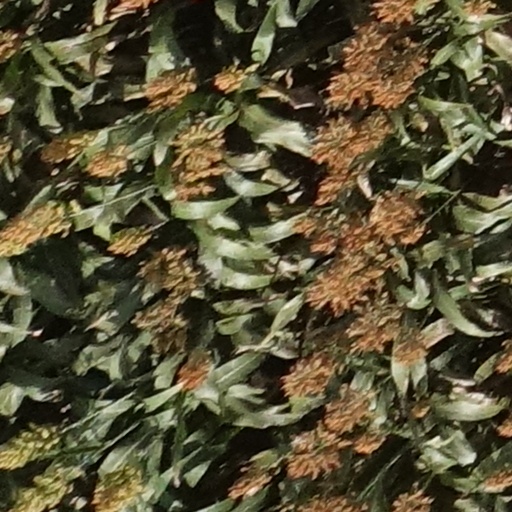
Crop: sorghum